Takis Fotopoulos

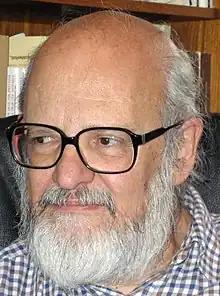

Takis Fotopoulos (born 14 October 1940) is a Greek political philosopher, economist and writer who founded the Inclusive Democracy movement, aiming at a synthesis of classical democracy with libertarian socialism and the radical currents in the new social movements.